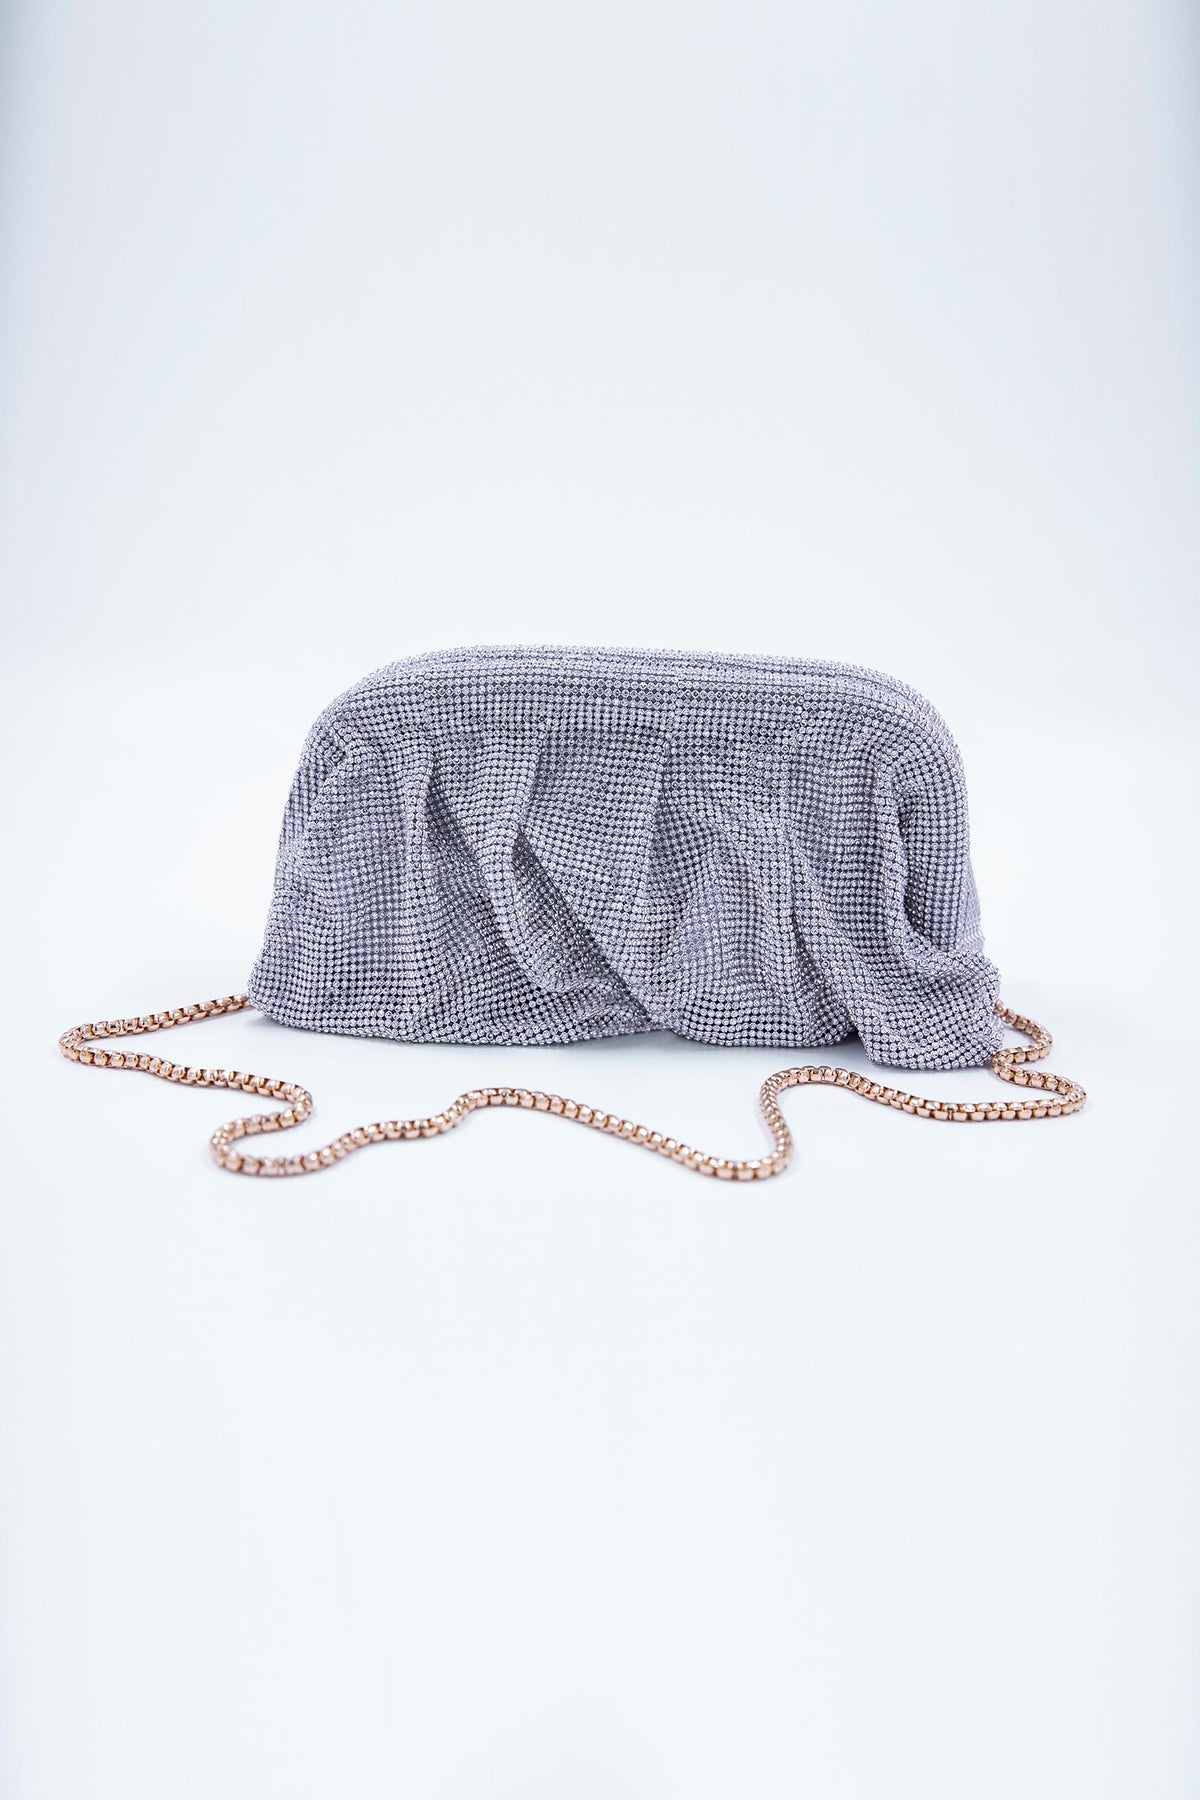
grey ruffle evening bag